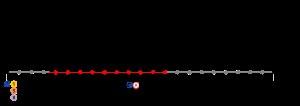
La gare de Verneuil-l'Étang est une gare ferroviaire française de la ligne de Paris-Est à Mulhouse-Ville, située sur le territoire de la commune de Verneuil-l'Étang, dans le département de Seine-et-Marne en région Île-de-France.